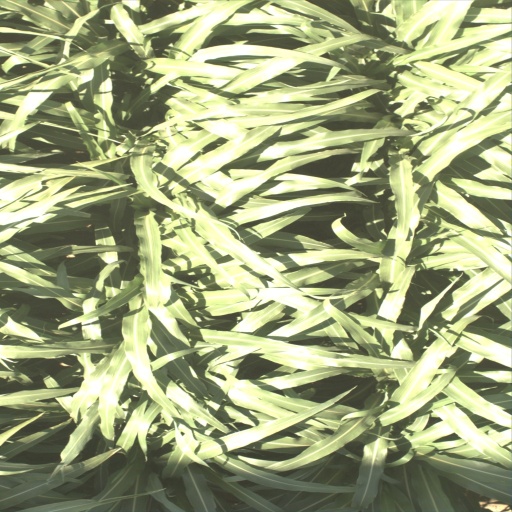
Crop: sorghum